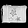
Label: Bag